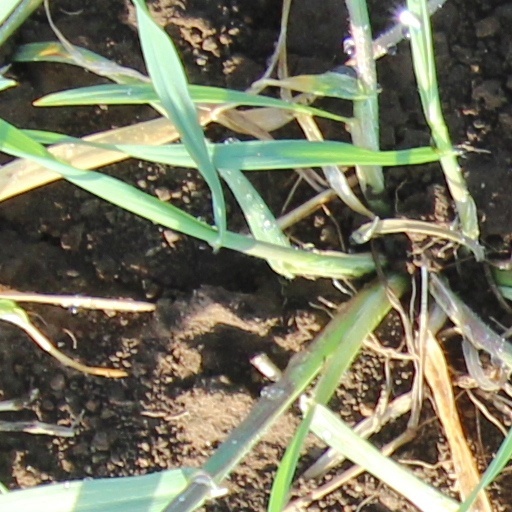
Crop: wheat